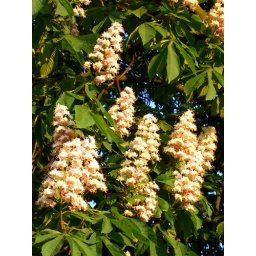
horse chestnuts in flower